Josaphat Bulhak

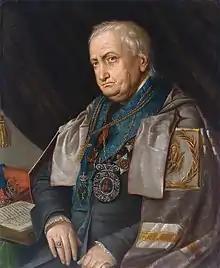
Josaphat Bulhak

Josaphat Bulhak (20 April 1758 – 25 February 1838) was a hierarch of the Ruthenian Uniate Church in the western Russian empire. As head of the church, he had the title of Metropolitan of Kyiv, Galicia, and All Russia. After his death, the Ruthenian Uniate Church was absorbed by the Russian Orthodox Church, making him the last head of the Uniate confession in the Russian empire.